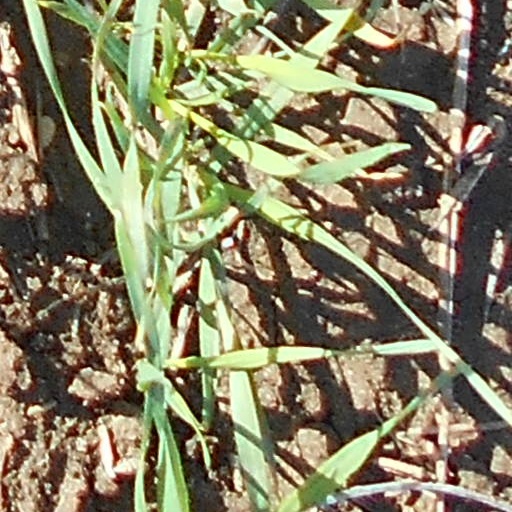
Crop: wheat